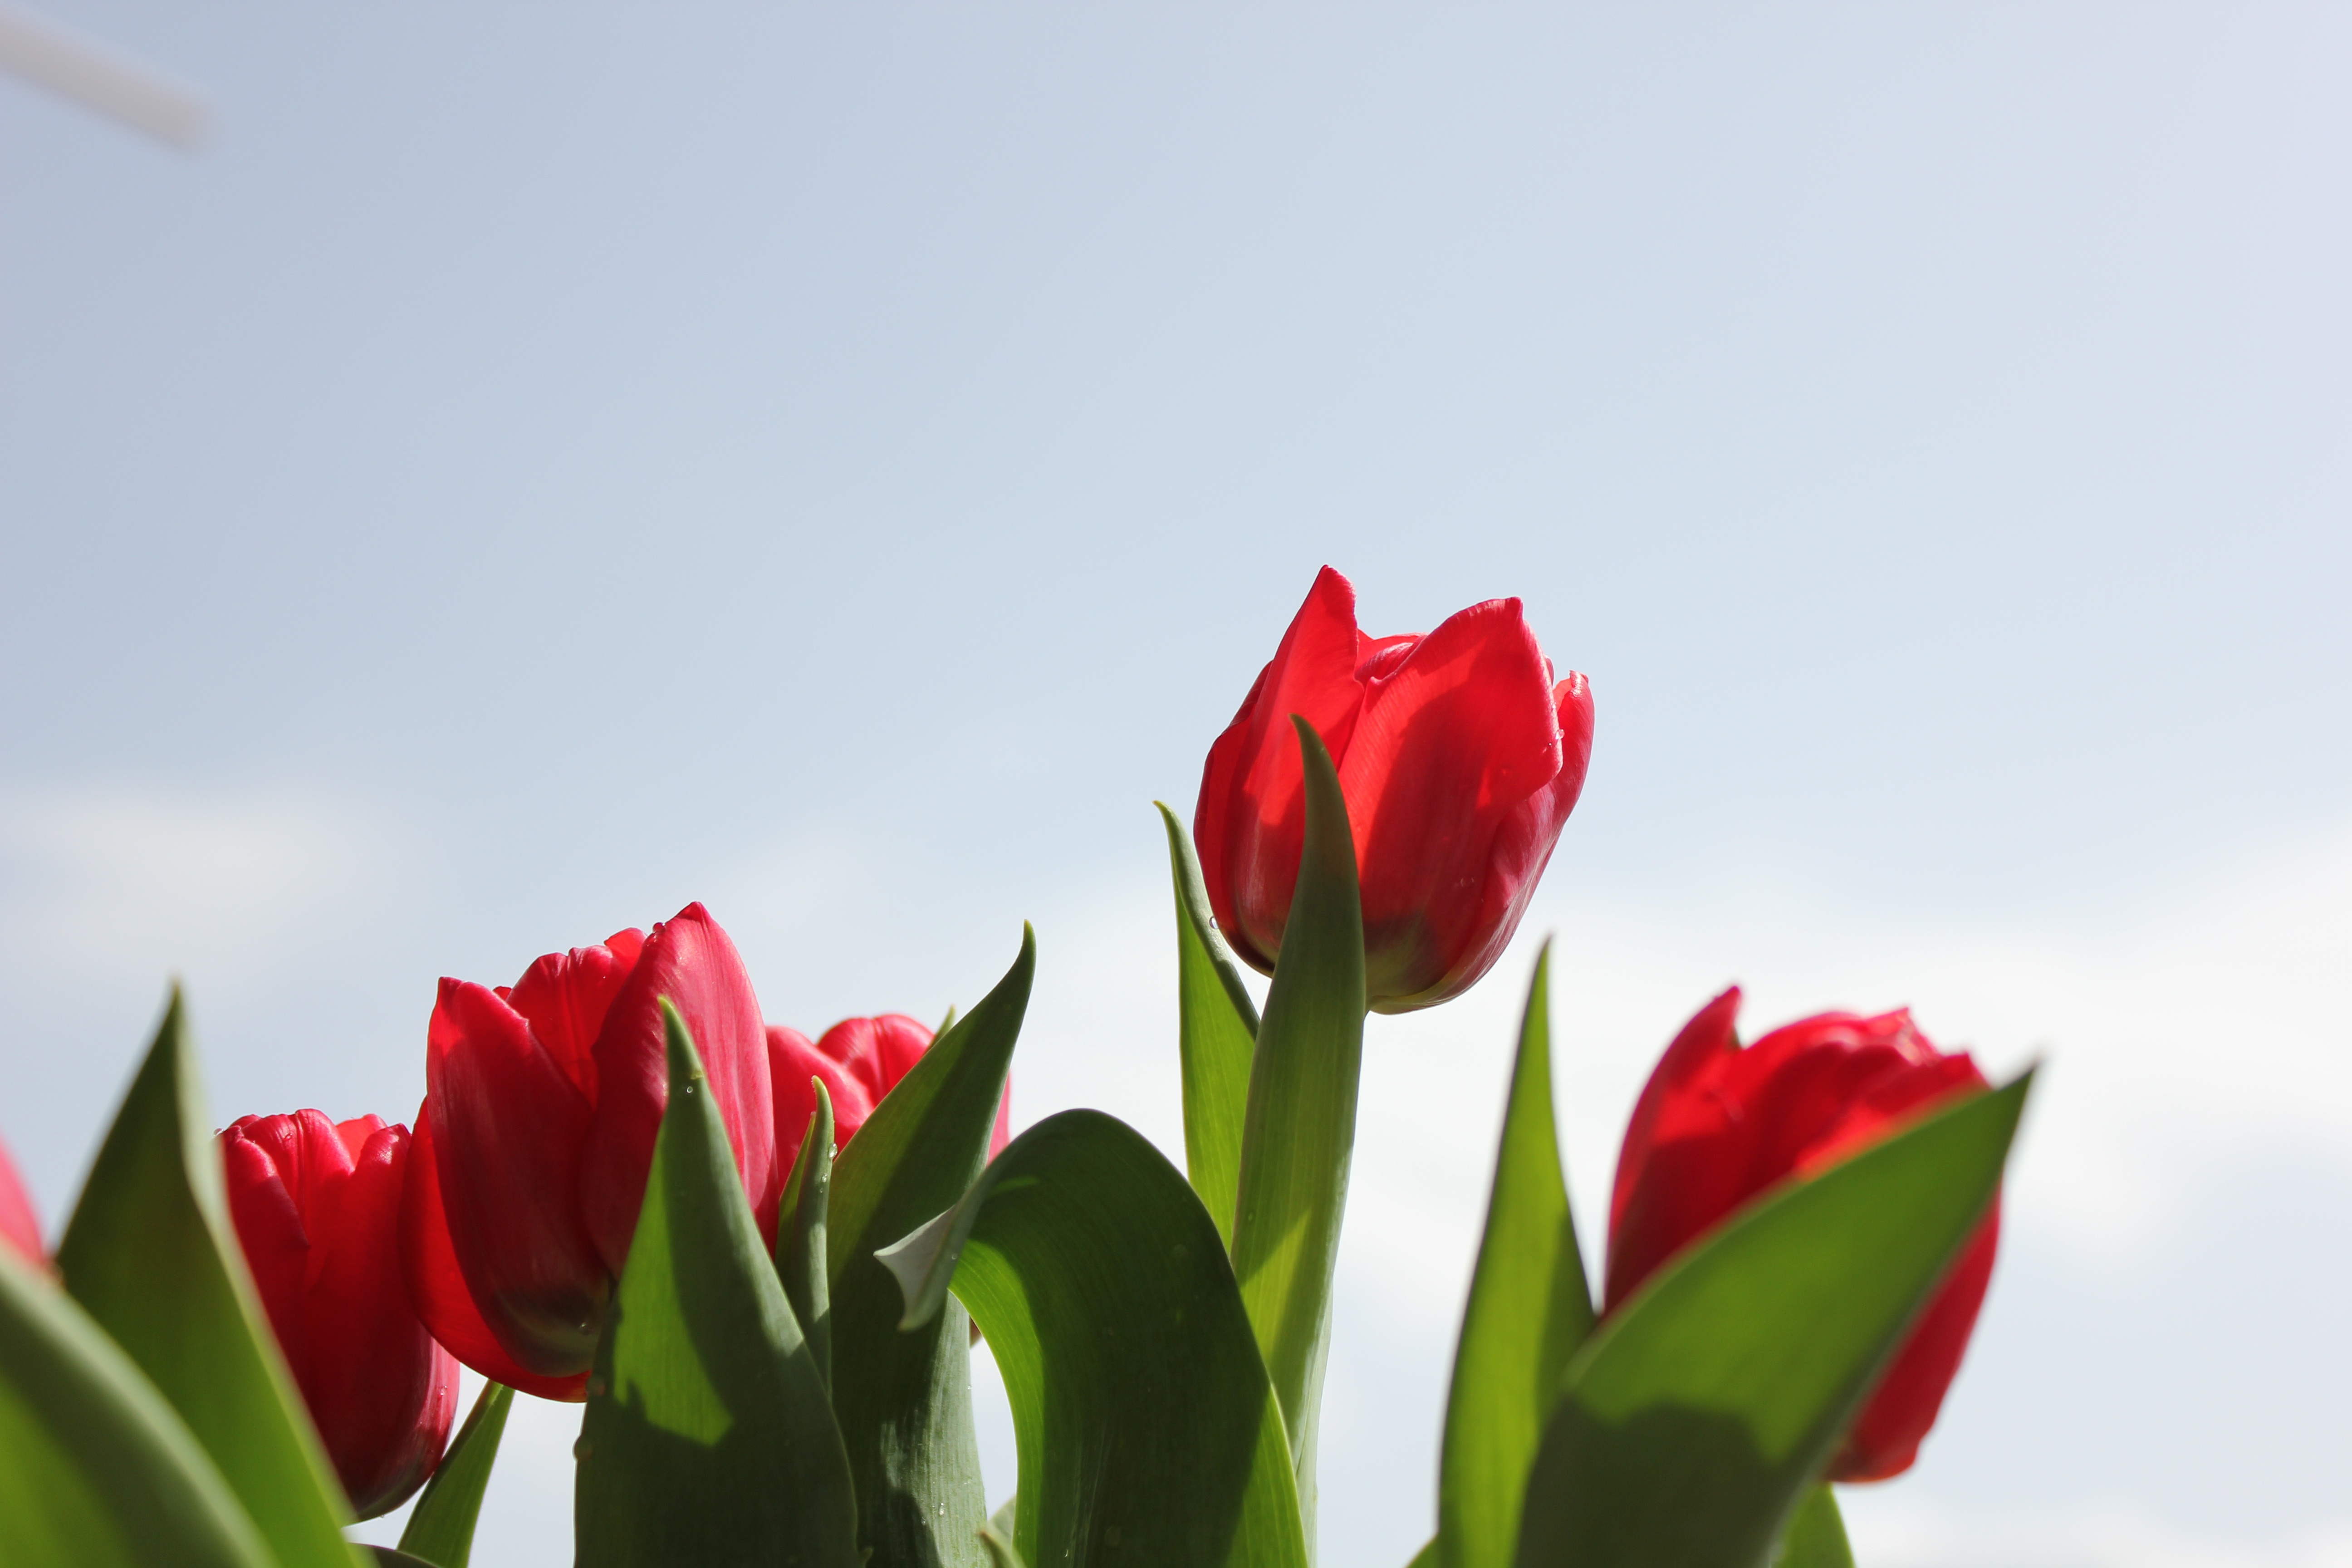
blossom, plant, flower, petal, tulip, red, garden, flora, plants, flowers, tulips, macro photography, garden plant, flowering plant, lily family, plant stem, land plant